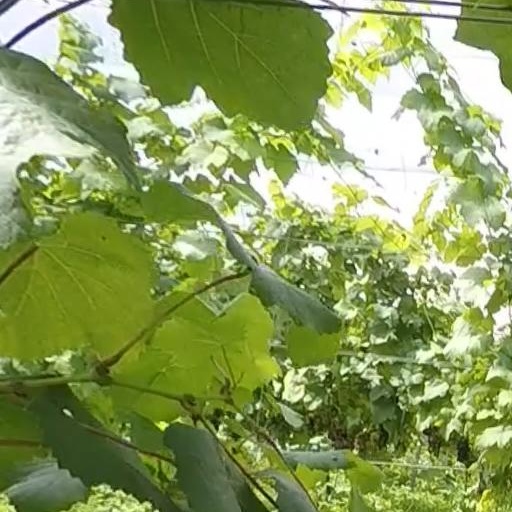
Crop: grape